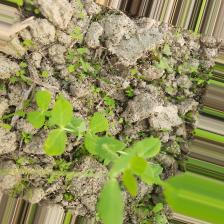
Label: Normal